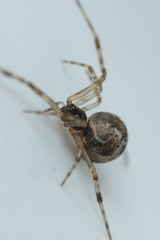
Species: Parasteatoda_tepidariorum